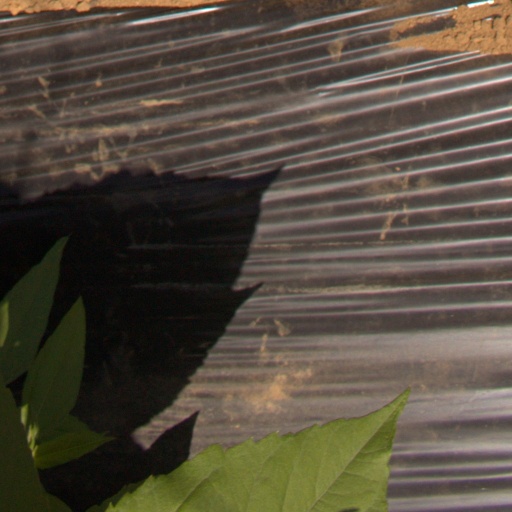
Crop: Jerusalem artichoke